Shaq–Kobe feud

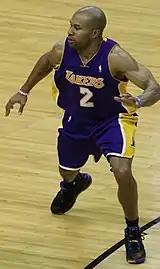
Losing Derek Fisher to injury affected the chemistry between O'Neal and Bryant in 2000–01.

In 2001, the Lakers won the title again; however, O'Neal and Bryant began feuding during the season. O'Neal came into training camp out of shape, which disappointed Jackson and also Bryant, who worked hard over the offseason to improve his game. Bryant was leading the league in scoring as 2001 began, and Jackson said Bryant was playing the best ball of his career. O'Neal was shooting below 50 percent during stretches, and his free throw shooting was in the 20 percent range. O'Neal said of the Lakers in January, "When it was clear that everything went through me, the outcome of it was (a record of) 67–15, playing with enthusiasm, the city jumping up and down and a parade. And now we're 23–11. You figure it out ... I don't know why anybody else would want to change – other than selfish reasons." Bryant responded that it was a different year and the roster had undergone some changes and "things change, things evolve, and you just have to grow with that change." Lakers assistant coach Bill Bertka said a key factor was the team's defense after losing Fisher for most of the season. O'Neal requested a trade after a blowout win against the Phoenix Suns where Bryant scored 38 and O'Neal scored 18. Jackson commented that their actions were "juvenile" and they should appreciate each other and play as a team. Bryant was criticized for forcing his offense and not involving his teammates enough. Even O'Neal's stepfather was overheard yelling at Bryant to pass the ball during a game. Bryant told Jackson that the "(triangle) offense is so simple. It doesn't display my talent ... it doesn't give me what I have to have for my game." According to Bryant, the team's defense was the problem and not his increased role in the offense. Bryant said that "scoring shouldn't affect (O'Neal's) defense", while O'Neal maintained that "if the big dog ain't me, then the house won't get guarded – period." Due to O'Neal's sensitivity toward criticism, Jackson overlooked O'Neal's shortcomings while maintaining his criticism of Bryant. West told O'Neal that he also had personal rivalries when he played with all-time greats Wilt Chamberlain and Elgin Baylor, but O'Neal needed to "stop being a baby ... put the team's success first."